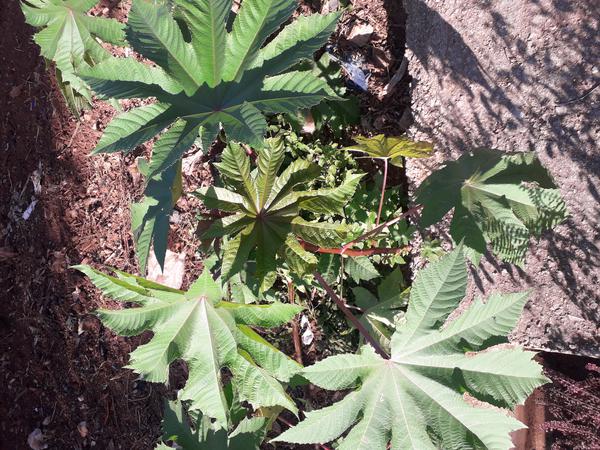
Plant: Castor